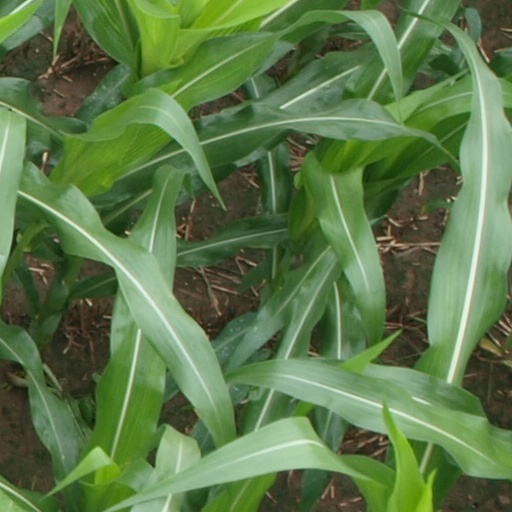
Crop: maize; corn